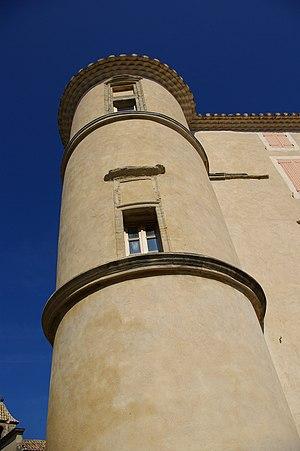
Vacqueyras est une commune française située dans le département de Vaucluse, en région Provence-Alpes-Côte d'Azur.